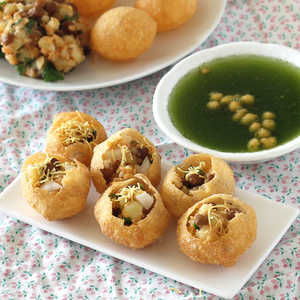
Dish: panipuri